Thyra

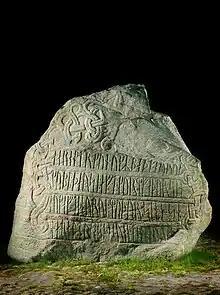
The Jelling 2 stone, commissioned by Harald Bluetooth in honour of his parents, Thyra and Gorm the Old.

Little is known concretely about Thyra's role as queen consort of Denmark, nor the circumstances of her marriage to Gorm and their children. Gorm became king around 936 CE, however it is unknown if he was already married to Thyra, and it is not known when she became queen. Based on the prominence of Thyra seen in the runestone record, it has been proposed that Thyra may have been of the pre-existing royal line and that Gorm became king through marriage with her.